Aceh

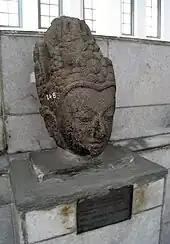
Head of Avalokiteshvara from Aceh.

According to several archaeological findings, the first evidence of human habitation in Aceh is from a site near the Tamiang River where shell middens are present. Stone tools and faunal remains were also found on the site. Archeologists believe the site was first occupied around 10,000 BCE.